Superb starling

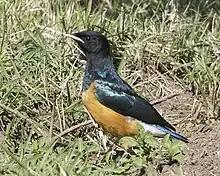
Juvenile Plumage of a Superb Starling

In the adult plumage, superb starlings have a bronzy-black crown and ear-coverts. The area between the eye and the bill on the side of their head (the lore) is black. Almost all their body is a blue-green glossy color; the chin, the throat, the chest, the nape, the mantle, their back, and their uppertail-coverts. The nape area displays the most prominent blue tones. A slender white strip divides the glossy chest from the red-orange abdomen, flanks, and thighs. The vent, as well as the underside of the tail and wings, are white. On the wings, the primary feathers 6-9 show an inward curve on the inner web, whereas primaries 5-8 have tapered outer web. The glossy metallic-green wings have dark black spots on the median and grater coverts. Their irises are creamy-white. Their legs and their bills are black. The superb starlings are sexually monomorphic, which means that both sexes look alike. However, in a captive pair, males appear to have a wider white breastband.